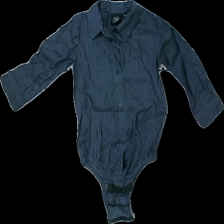
View: front
Type: Top
Category: Children
Brand: Not in the list
Brand text on label: petit sofie schnoor
Colors: Blue, Green
Material: 69% bomull 31% polyester
Pattern: Striped
Cut: Regular
Size: 80
Season: All
Stains: Major
Damage: smuts fläckar
Damage location: top center
Damage 2: smuts fläckar
Damage 2 location: top center
Damage 3: smuts fläckar
Damage 3 location: top left
Price range: <50
Recommended usage: Export
Description: randig body